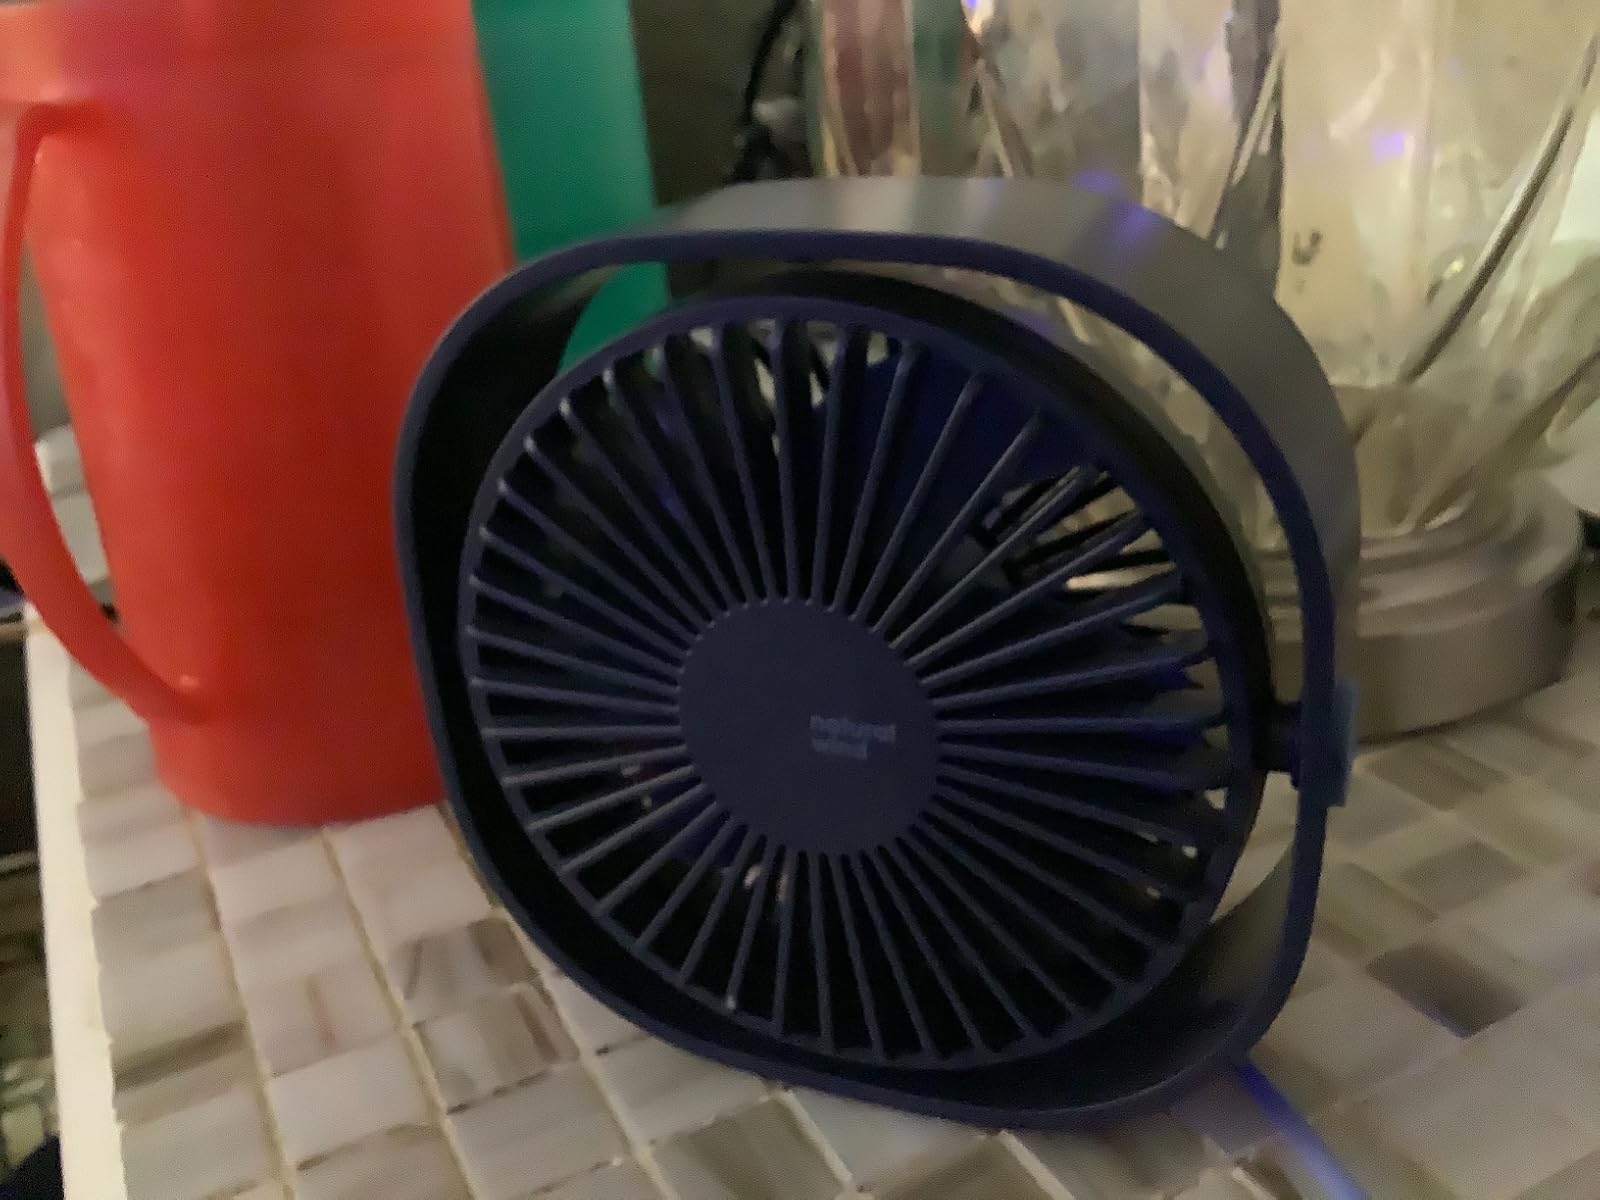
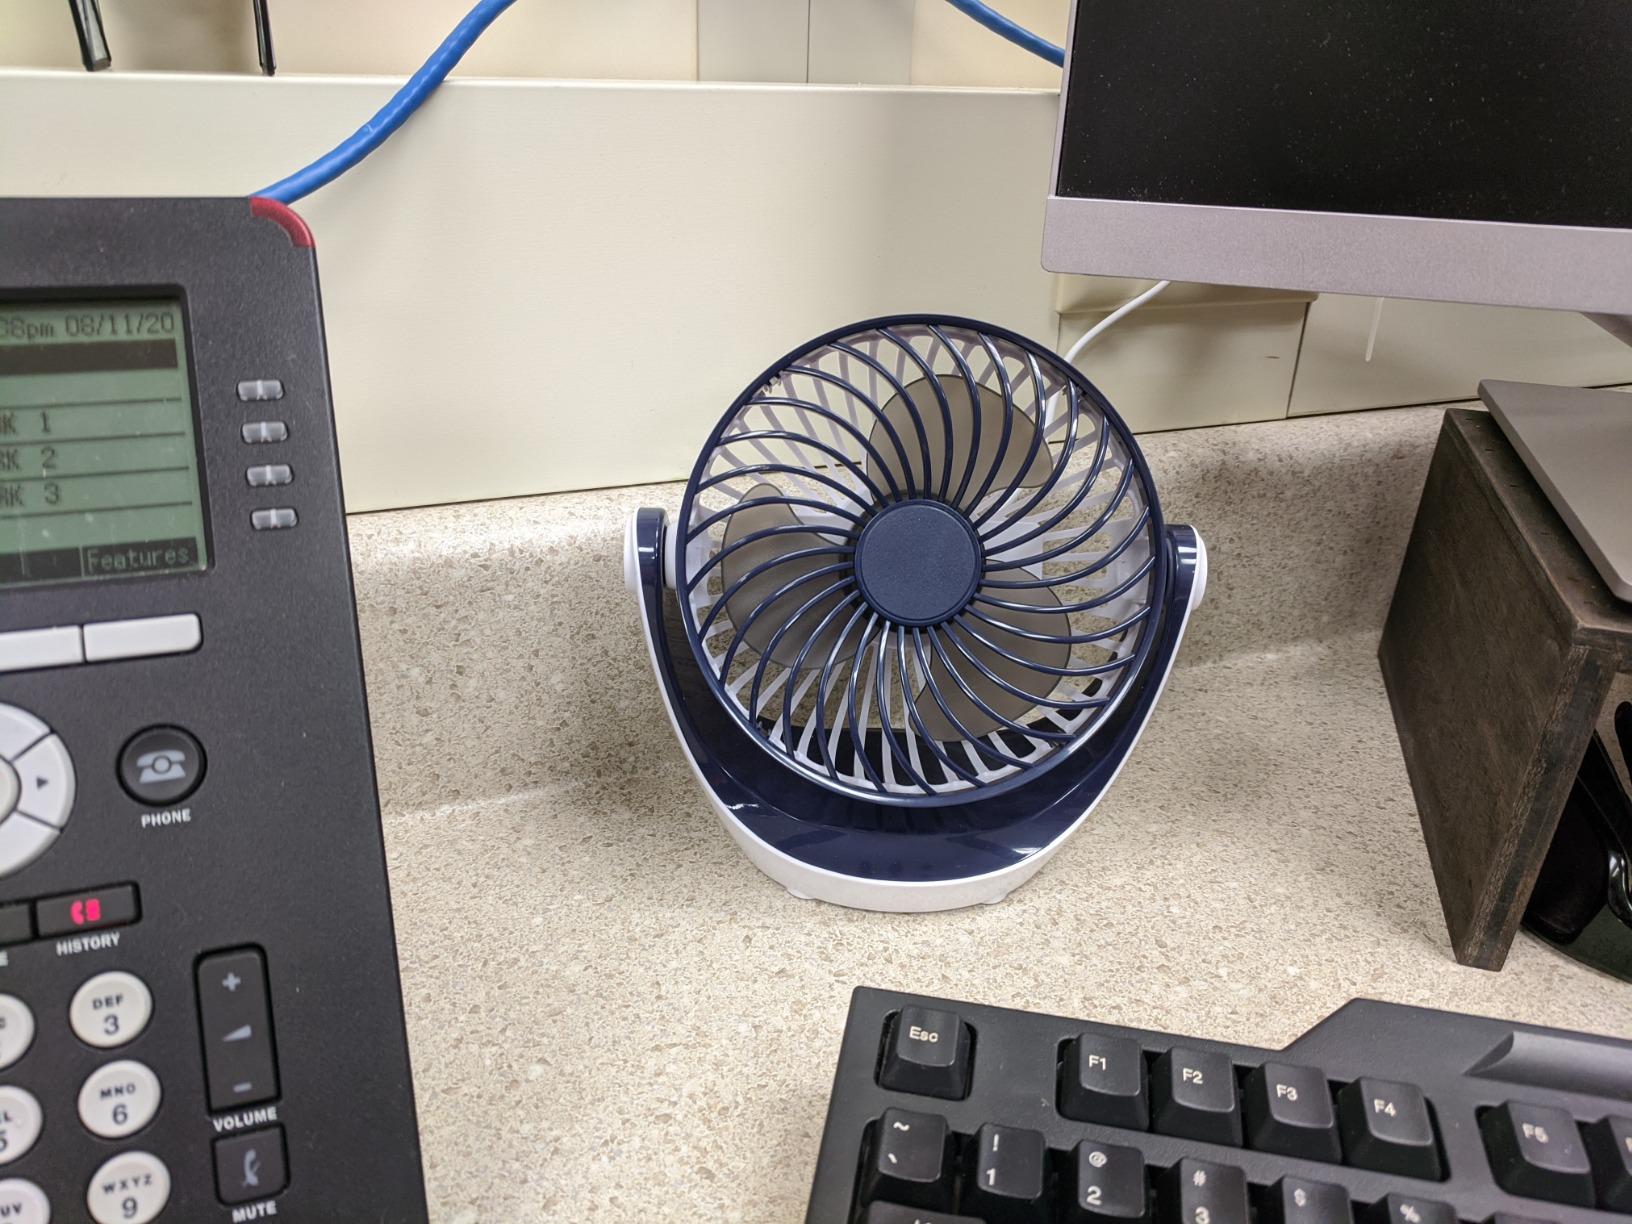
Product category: fan
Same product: no